Answer in natural language. How many GarbageBags are visible in the scene? Choose between the following options: 3, 1, 2, 4 or 0
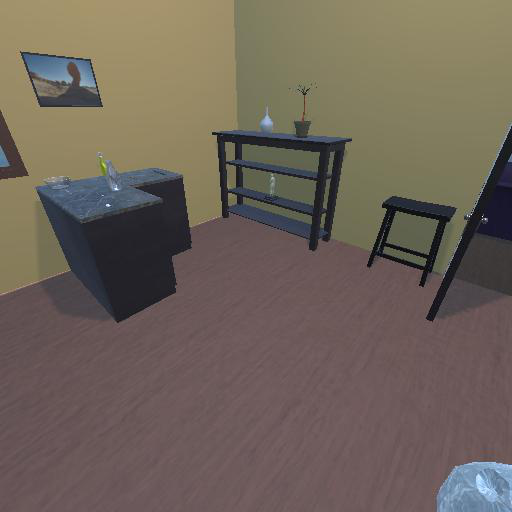
<answer>1</answer>